Marianna, Florida

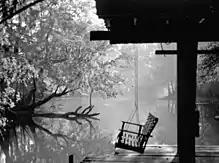
Chipola River

The Florida School for Boys, a large state reform school, operated in Marianna from January 1, 1900, to June 30, 2011. For a time, it was the largest juvenile reform institution in the United States. Throughout its 111-year history, the school gained a reputation for abuse, beatings, rapes, and torture of students by staff. It was rumored that students had died there as a result of injuries. Despite periodic investigations, changes of leadership, and promises by the state to improve conditions, the allegations of cruelty and abuse continued.